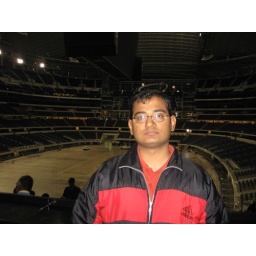
diwali mela in dallas cow boy stadium